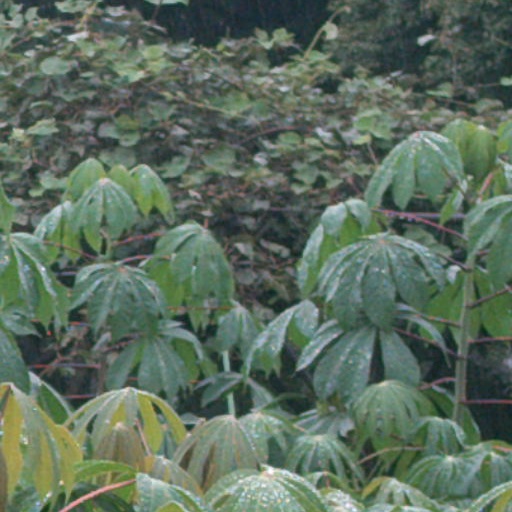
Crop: cassava